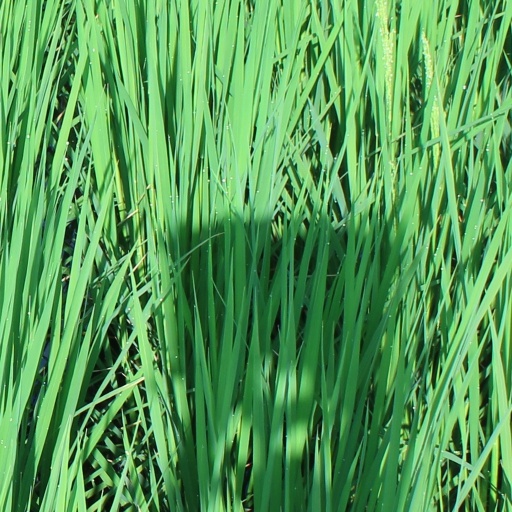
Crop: rice